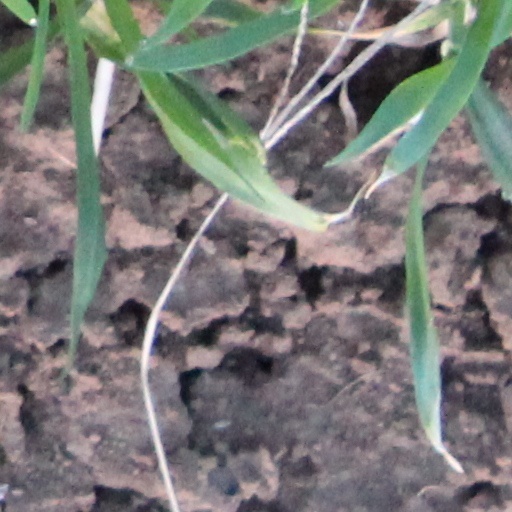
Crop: wheat